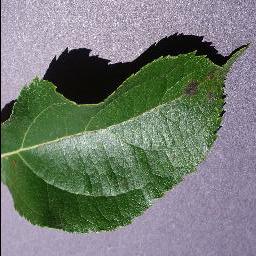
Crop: apple
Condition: scab